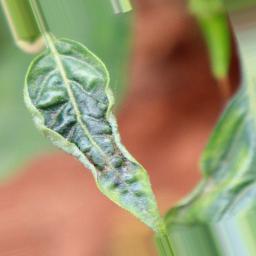
Label: mites_and_trips